Spetses

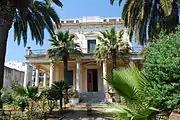
Sotirios Anargyros Mansion, Dapia Spetses

In the 1960s and 1970s, the island attracted a number of wealthy Greek vacationers from Athens and elsewhere, who owned second villas or lived on their large yachts in the port. Some had children who became students of the Anargirios School. Although some hotels had been constructed, tourists often stayed in purpose-built holiday homes. From the 1980s, the Greek vacationers were often supplanted by north European tourists, especially from Britain, who were attracted by the low cost of a holiday.